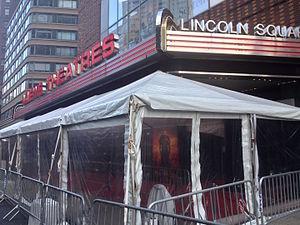
Le Dernier Chasseur de sorcières ou La Dernière Chasse aux sorcières au Québec est un film américain réalisé par Breck Eisner, sorti en 2015.